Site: brandenburg
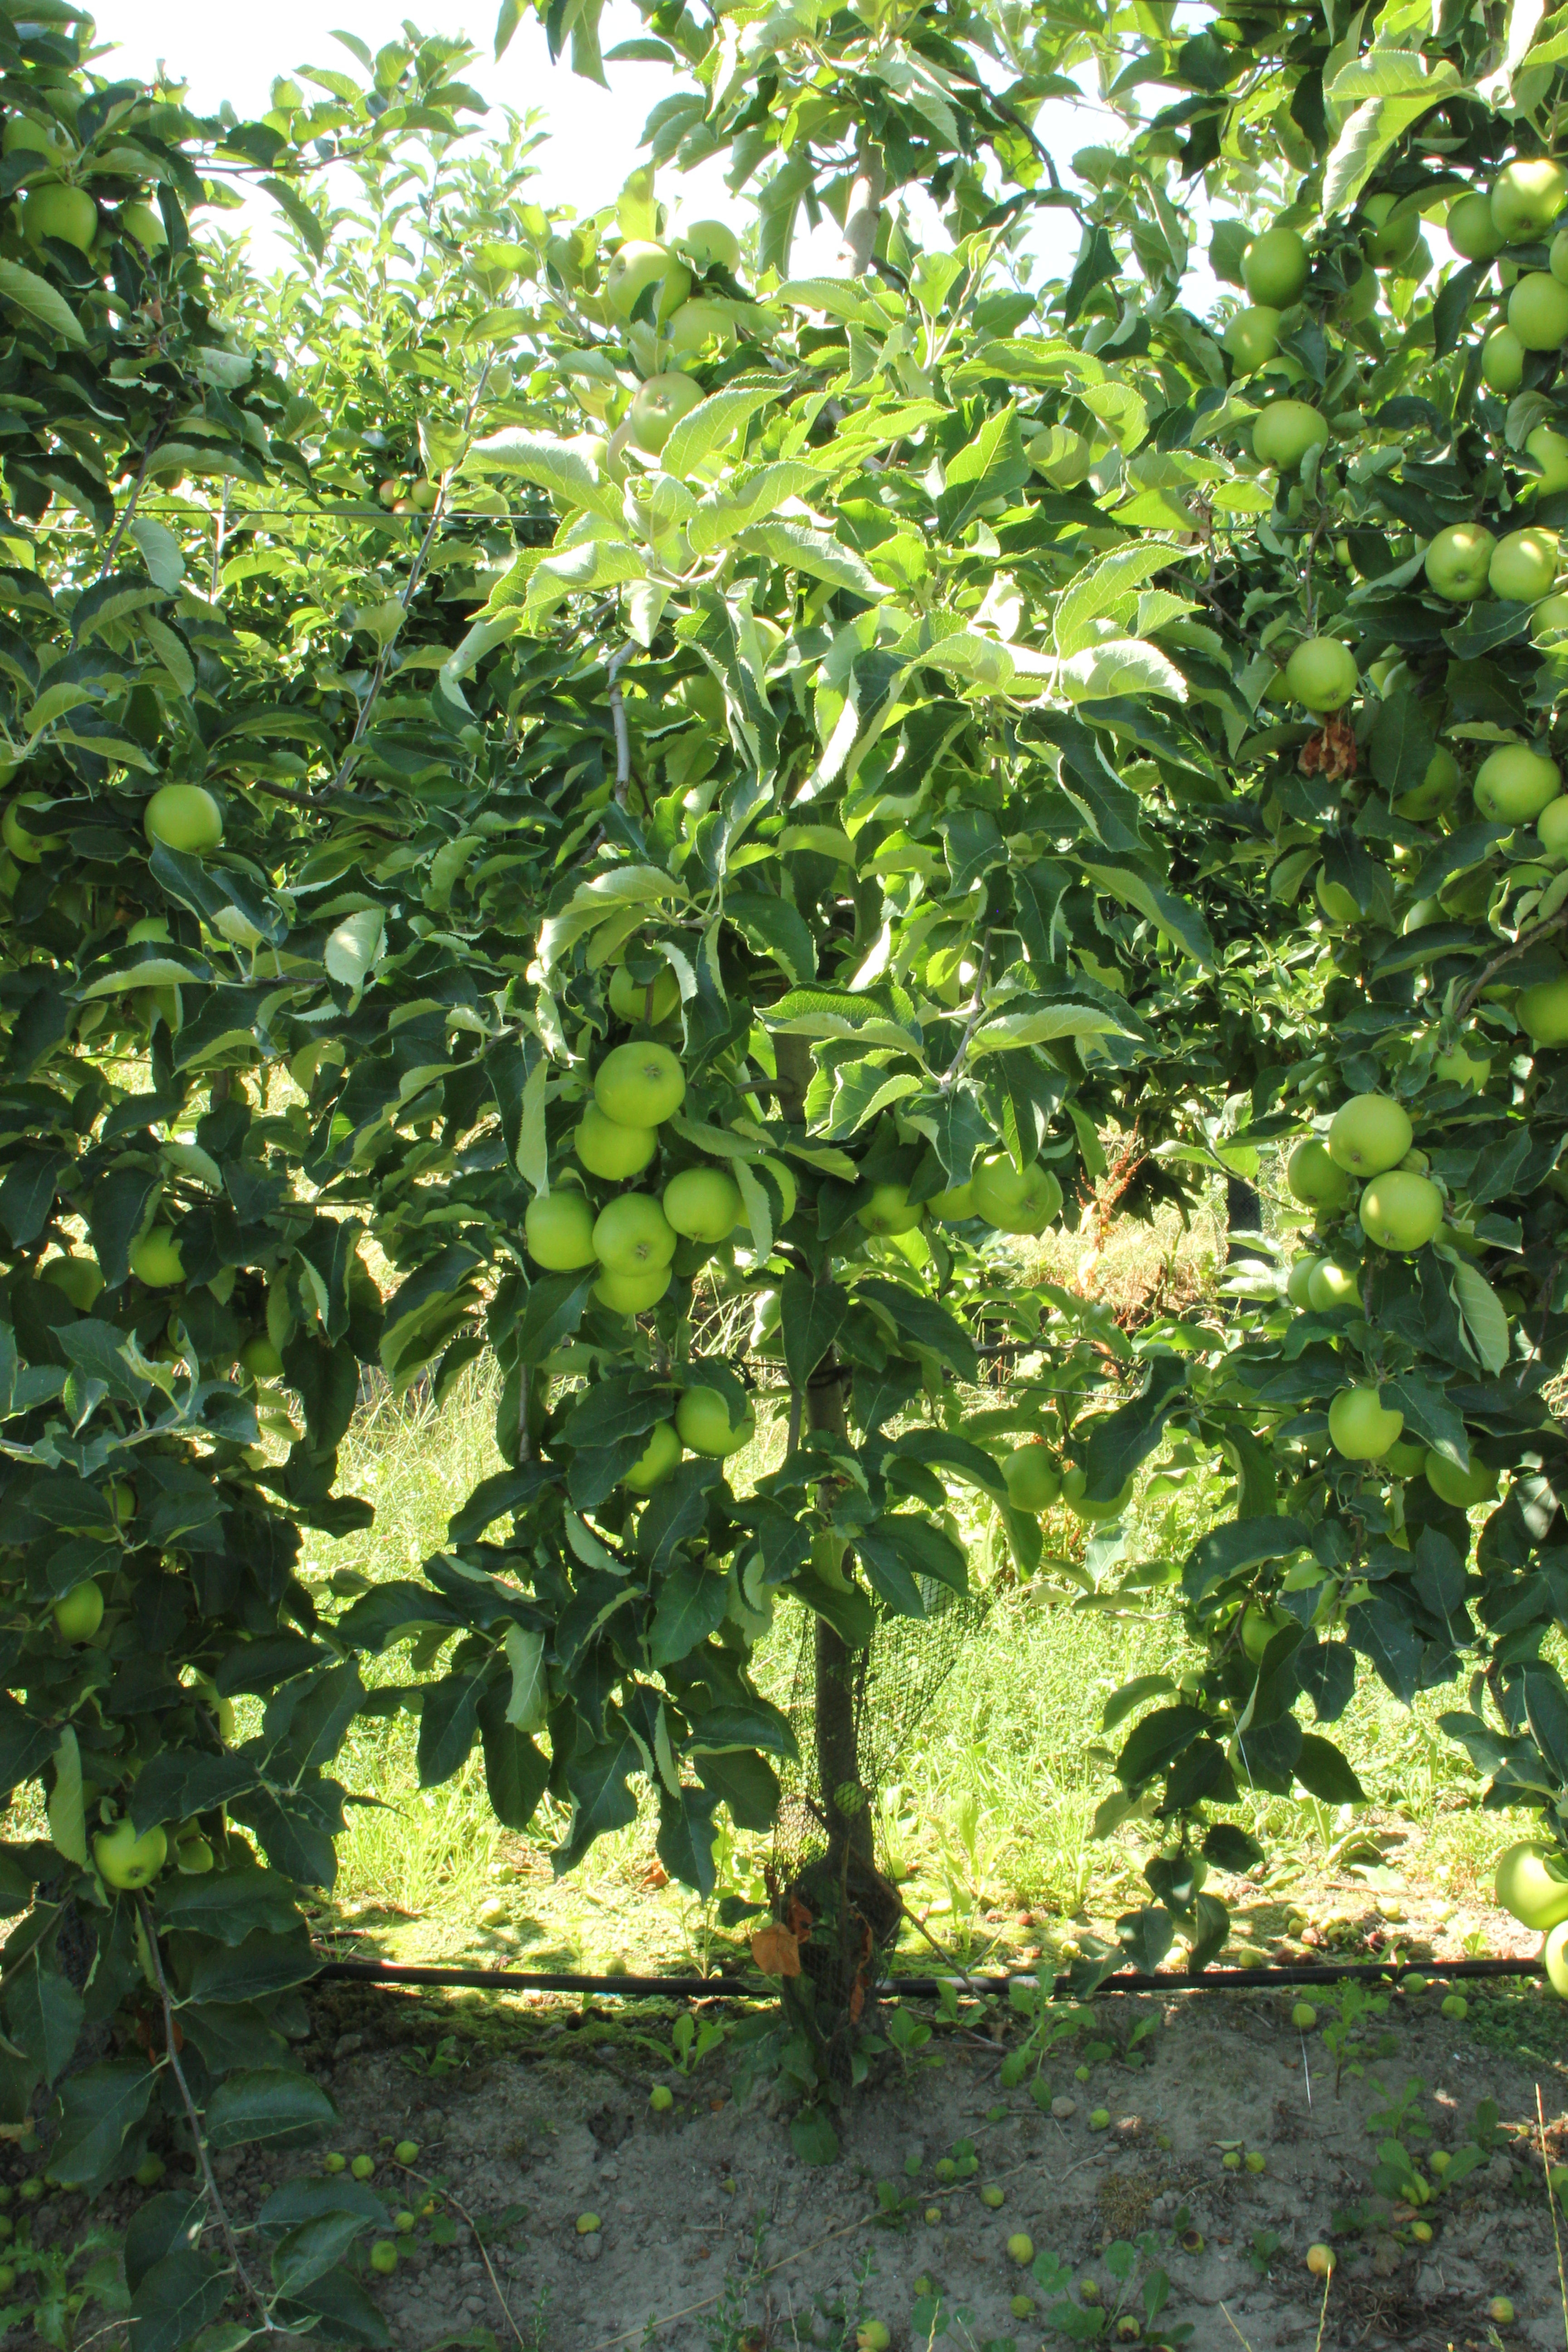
Growth stage (BBCH 77): Development of fruit